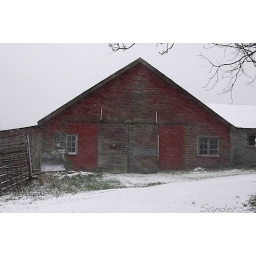
red barn in snowstorm